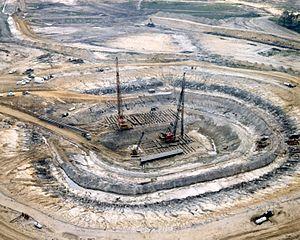
Le John C. Stennis Space Center, situé dans le comté de Hancock, le long du Mississippi dans l'État du Mississippi, est le plus important des bancs d'essais de moteurs-fusées de la NASA.